Said Hajji

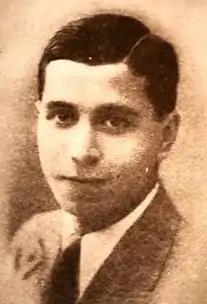

Said Hajji (in Arabic: سعيد حجي) (Salé, 29 February 1912 – 2 March 1942) was a Moroccan journalist and thinker. He was known as the founder of the "Moroccan Nationalist Press". and was one of the first Moroccan journalists during the French Protectorate in Morocco.